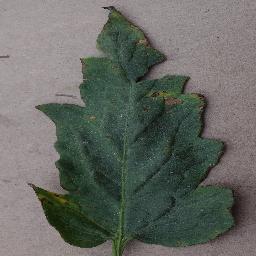
Label: Tomato___Bacterial_spot